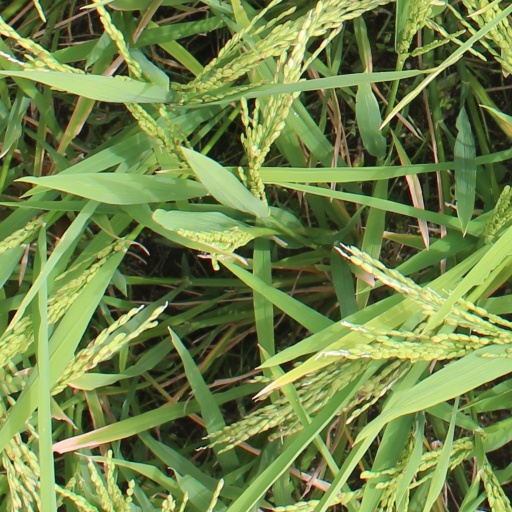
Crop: rice